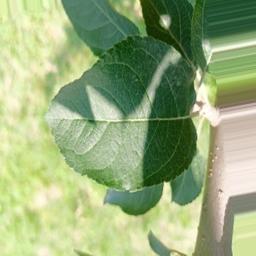
Label: Healthy